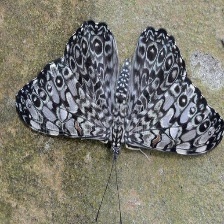
Species: RED CRACKER